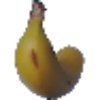
Label: Banana 1